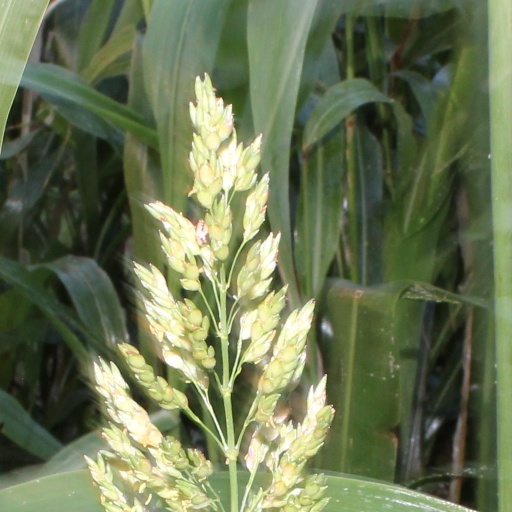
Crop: sorghum